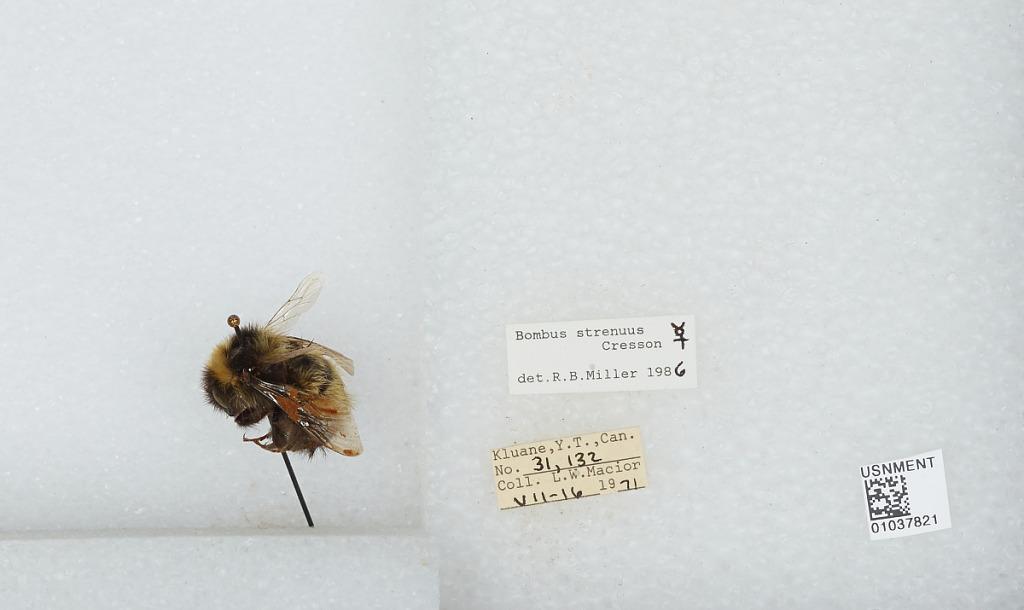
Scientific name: Bombus (Alpinobombus) neoboreus Sladen
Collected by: L. Macior
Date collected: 1971-7-16
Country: Canada
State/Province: Yukon Territory
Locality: Kluane
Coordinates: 60.75, -139.5
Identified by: Miller, R. B.